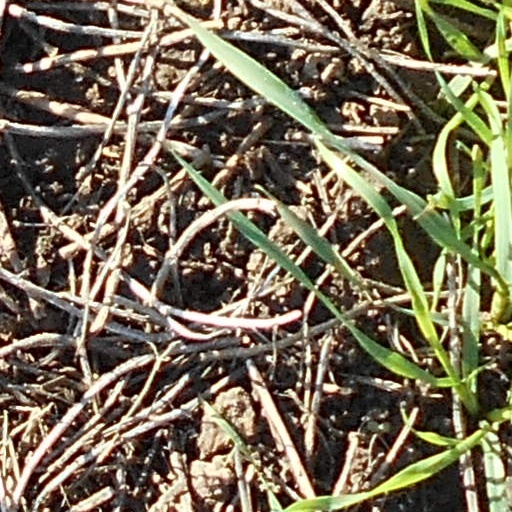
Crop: wheat